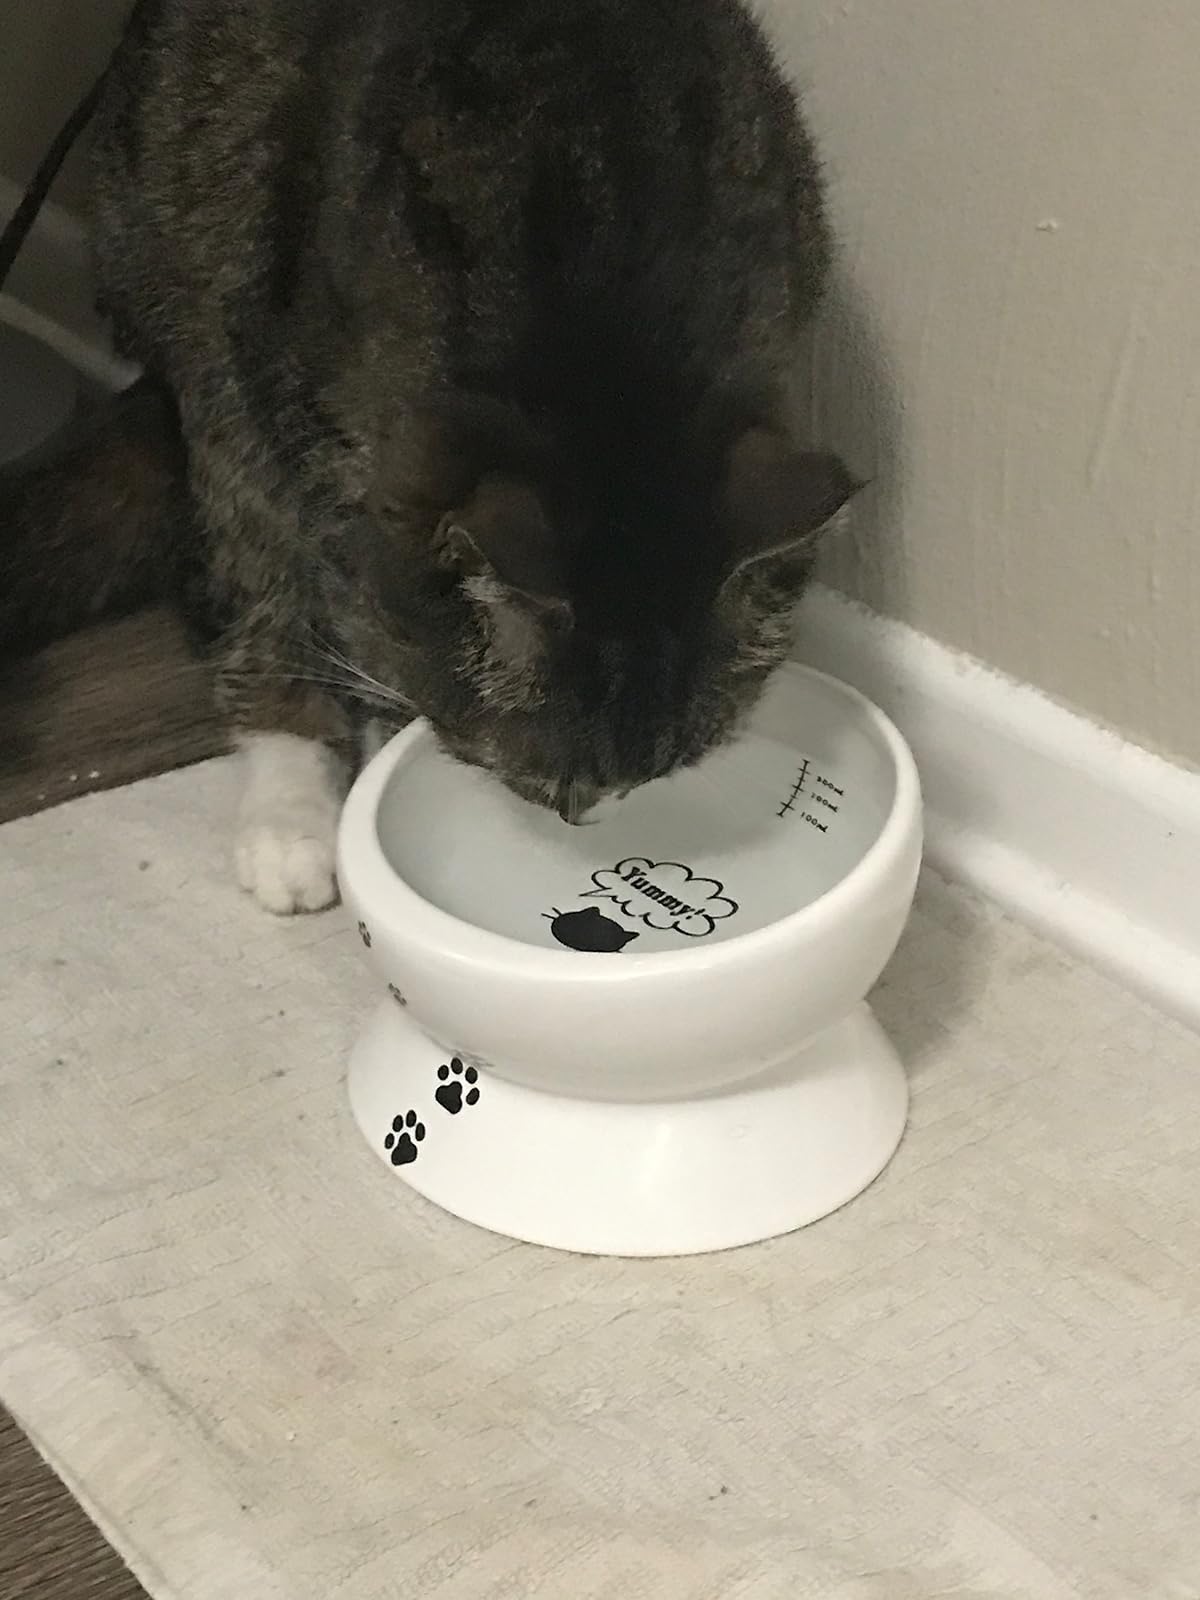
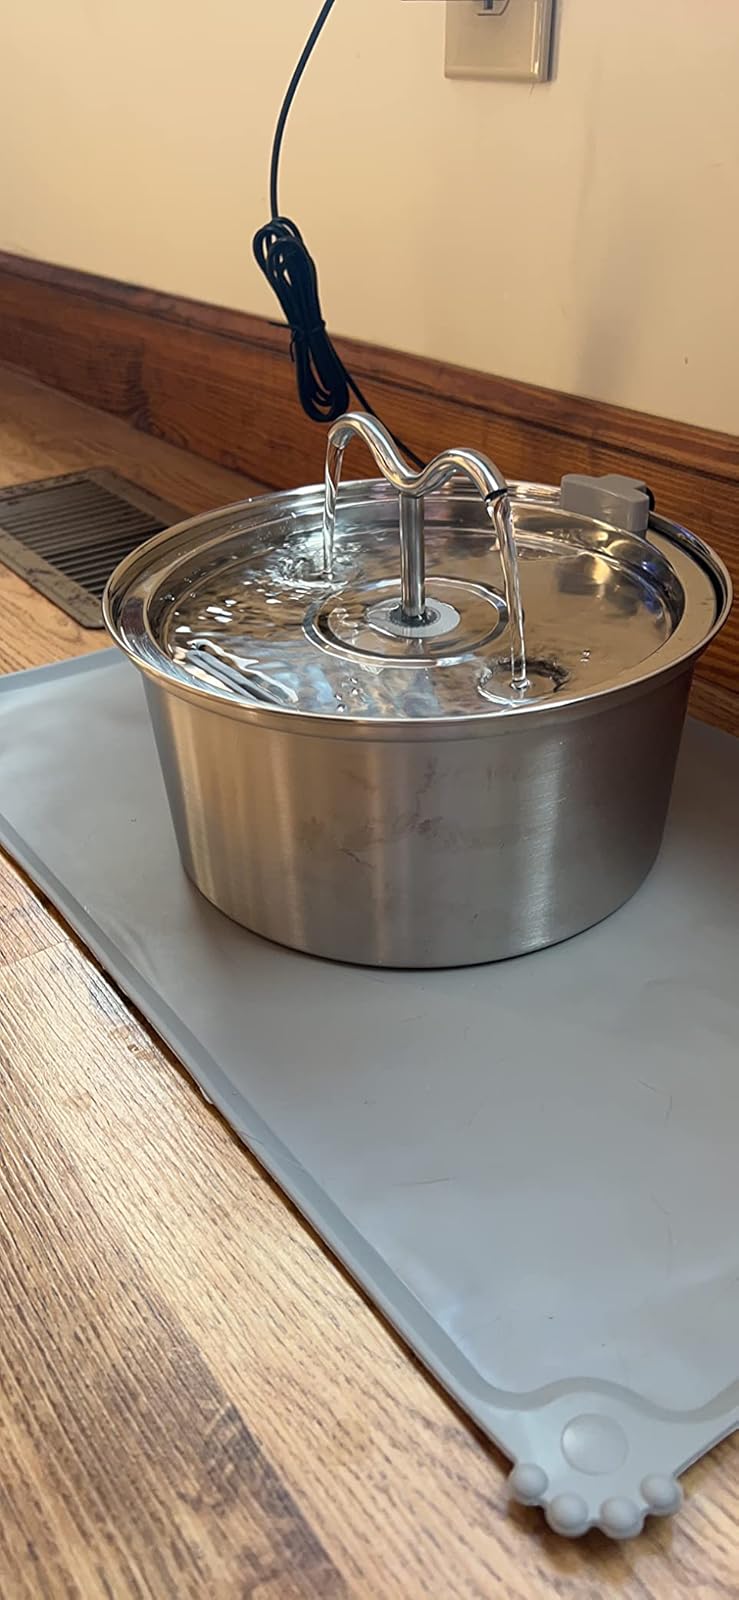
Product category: items_bowl
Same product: no